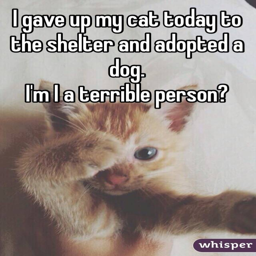
i gave up my cat today to the shelter and adopted a dog .